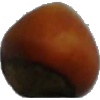
Label: Nut Forest 1